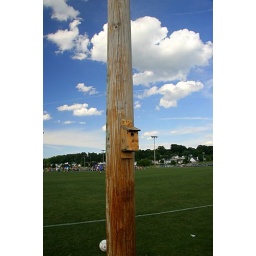
CHAT telephone pole bird house against blue sky with clouds